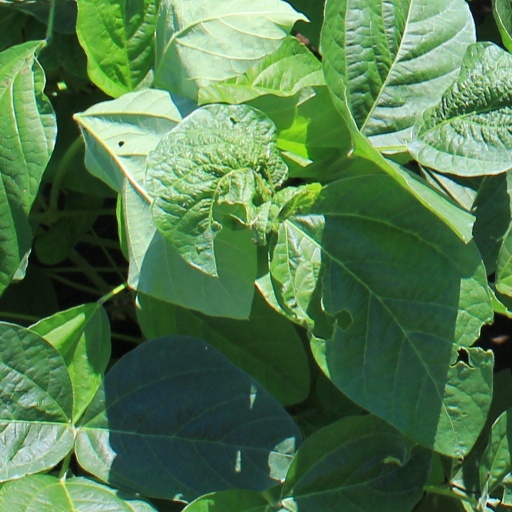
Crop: soybean